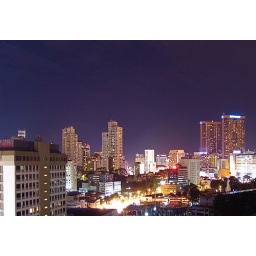
A view from my bedroom window in Kuala Lumpur one night